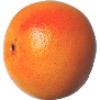
Label: pink_grapefruit